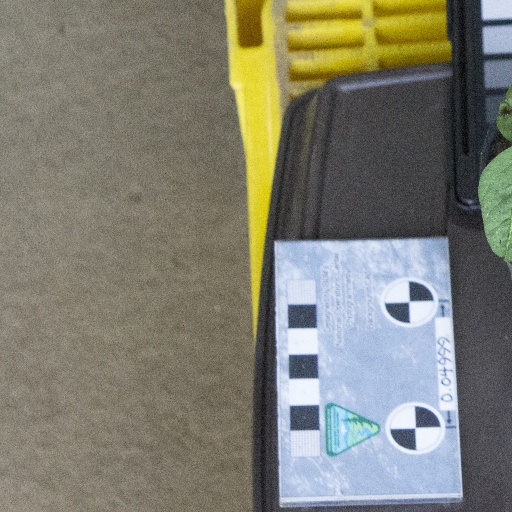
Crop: soybean